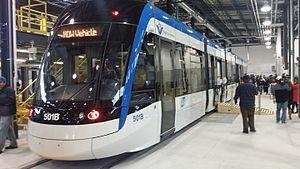
Ion est un système léger sur rail dans la Municipalité régionale de Waterloo dans la province de l'Ontario. La région de Waterloo décrit Ion comme « rapid transit » qui a le sens de « métro léger » en ce cas. La ligne reliera trois villes voisines. La région de Waterloo construira Ion en deux étapes. La première étape est entre Kitchener et la ville de Waterloo. La seconde étape sera entre Kitchener et Cambridge. Après la deuxième étape, la ligne sera longue de 37 km.